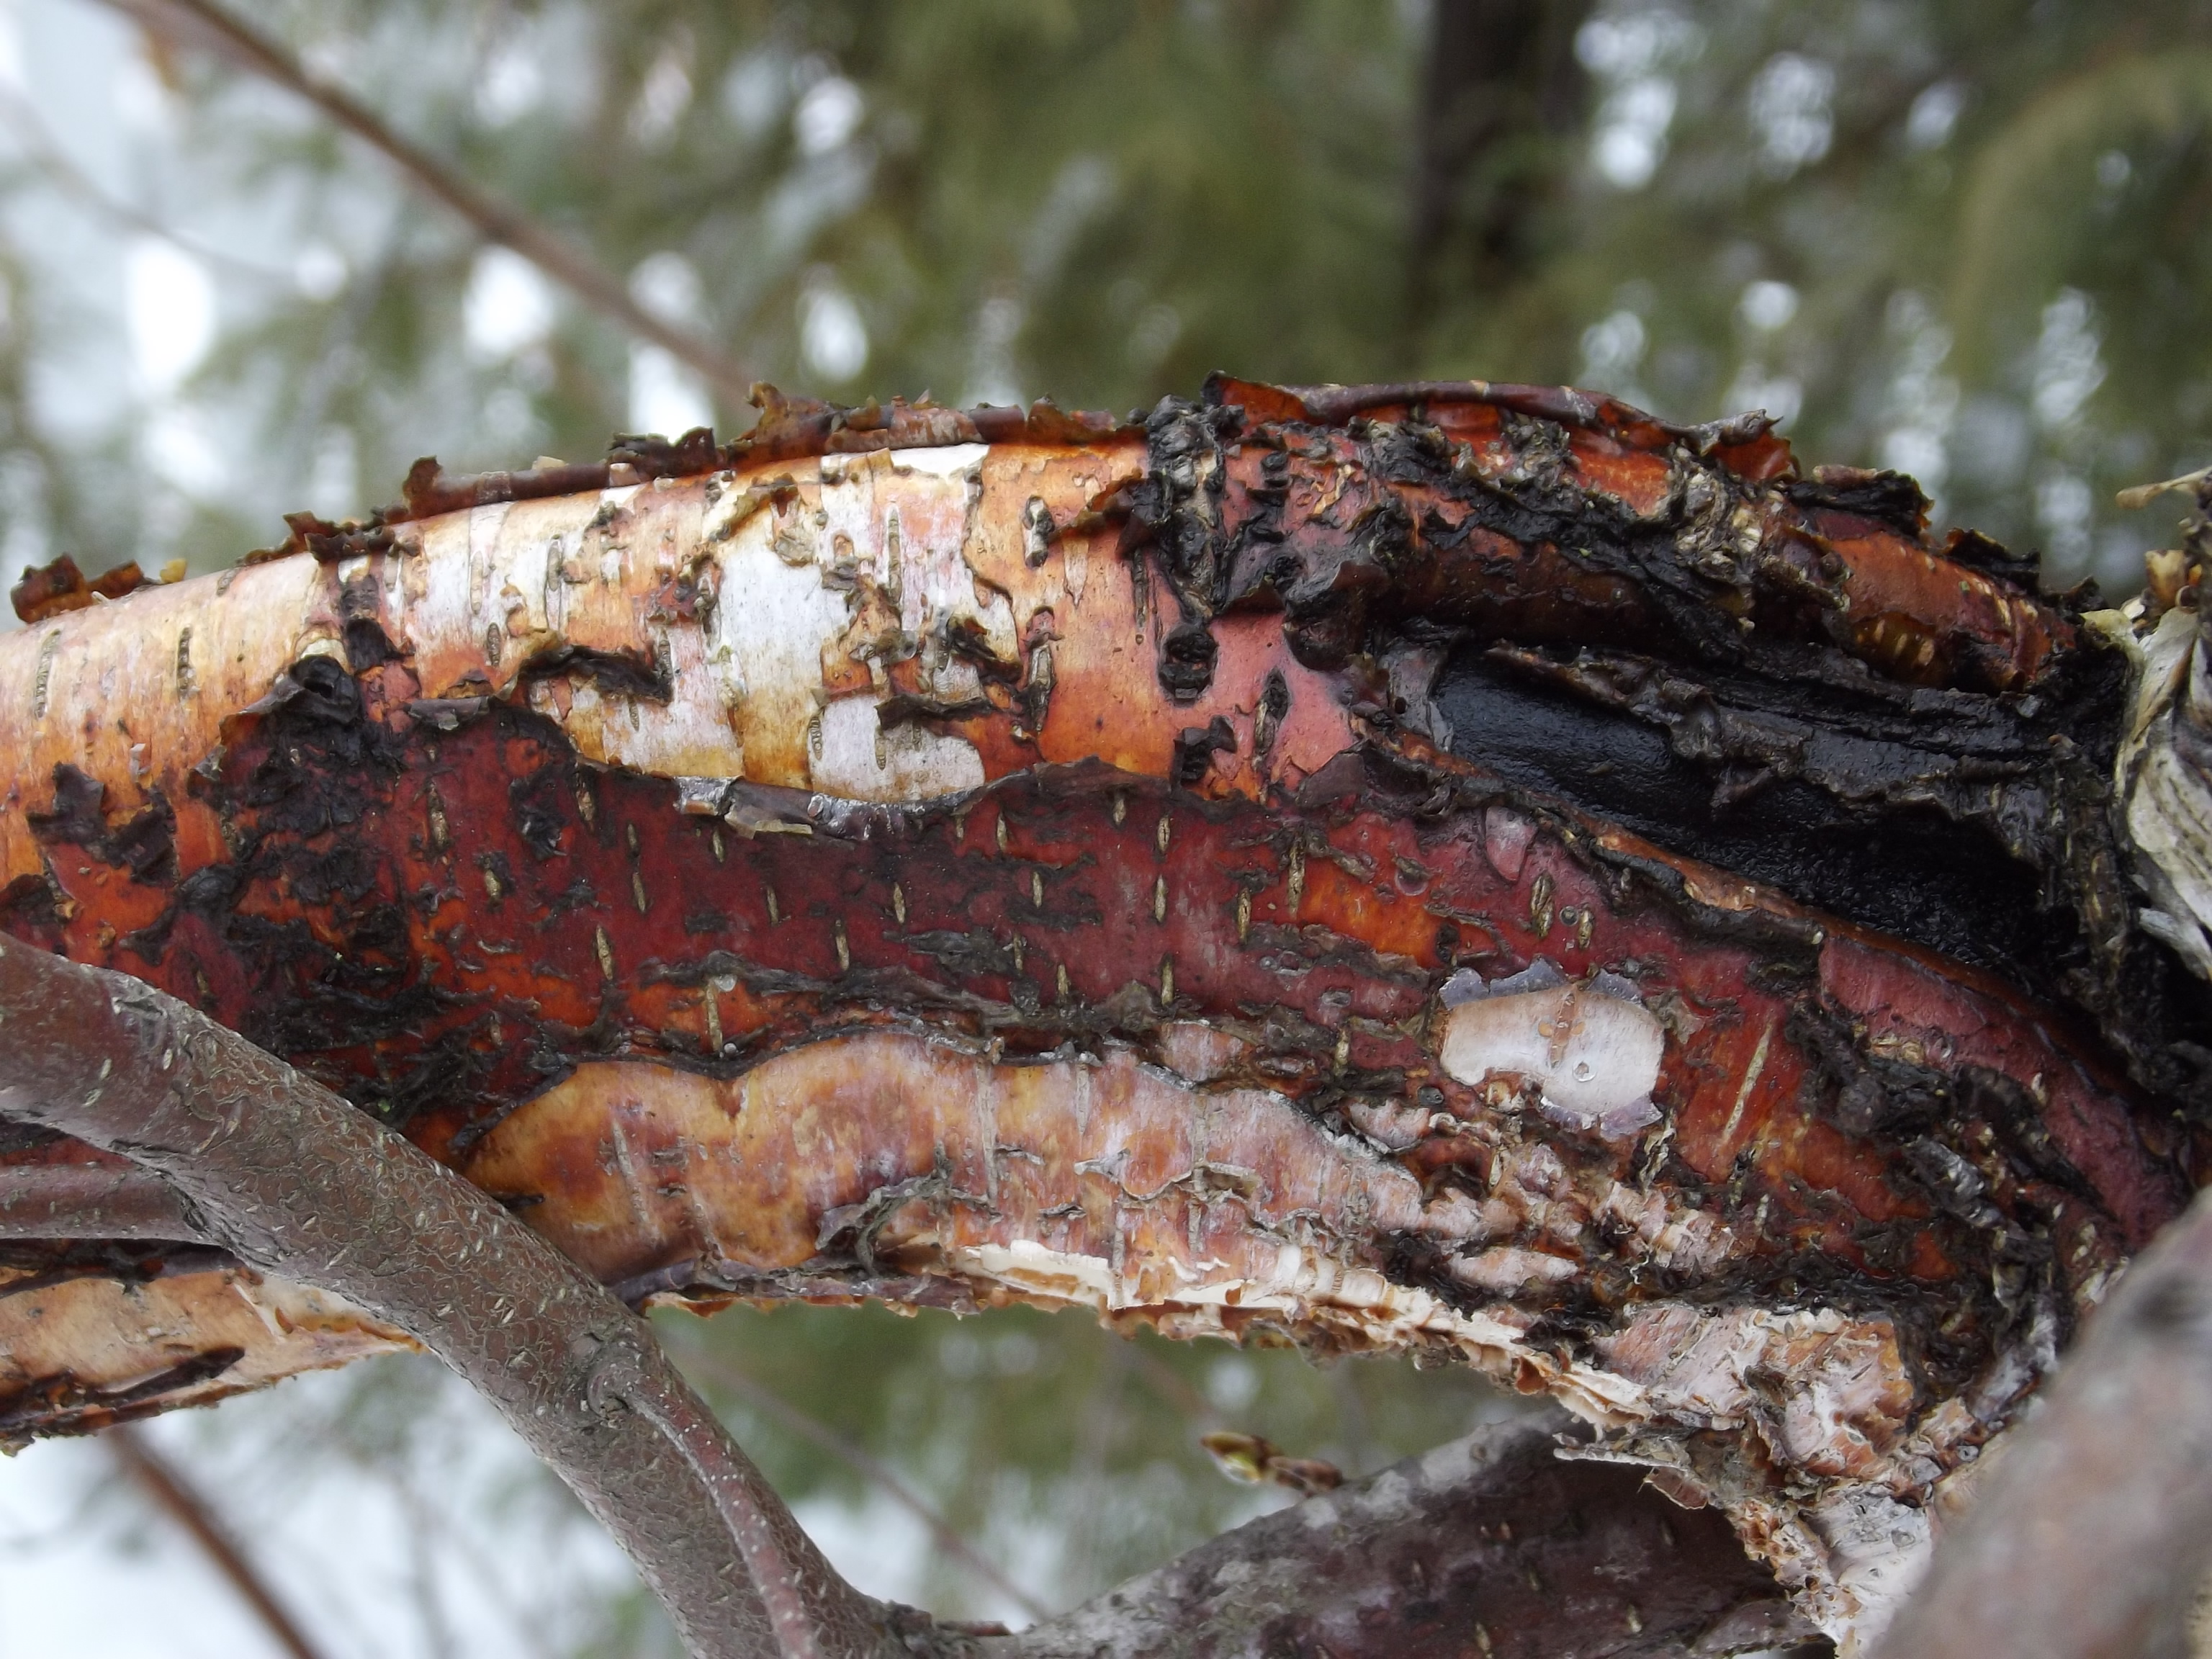
tree, animal, foods, animal source foods